Espingueira

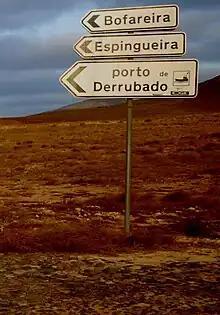
Sign in the vicinity of Espingueira

Espingueira was an abandoned village near the northern coast of the island of Boa Vista. The village is around northeast of the village Bofarreira and east of the island capital of Sal Rei.